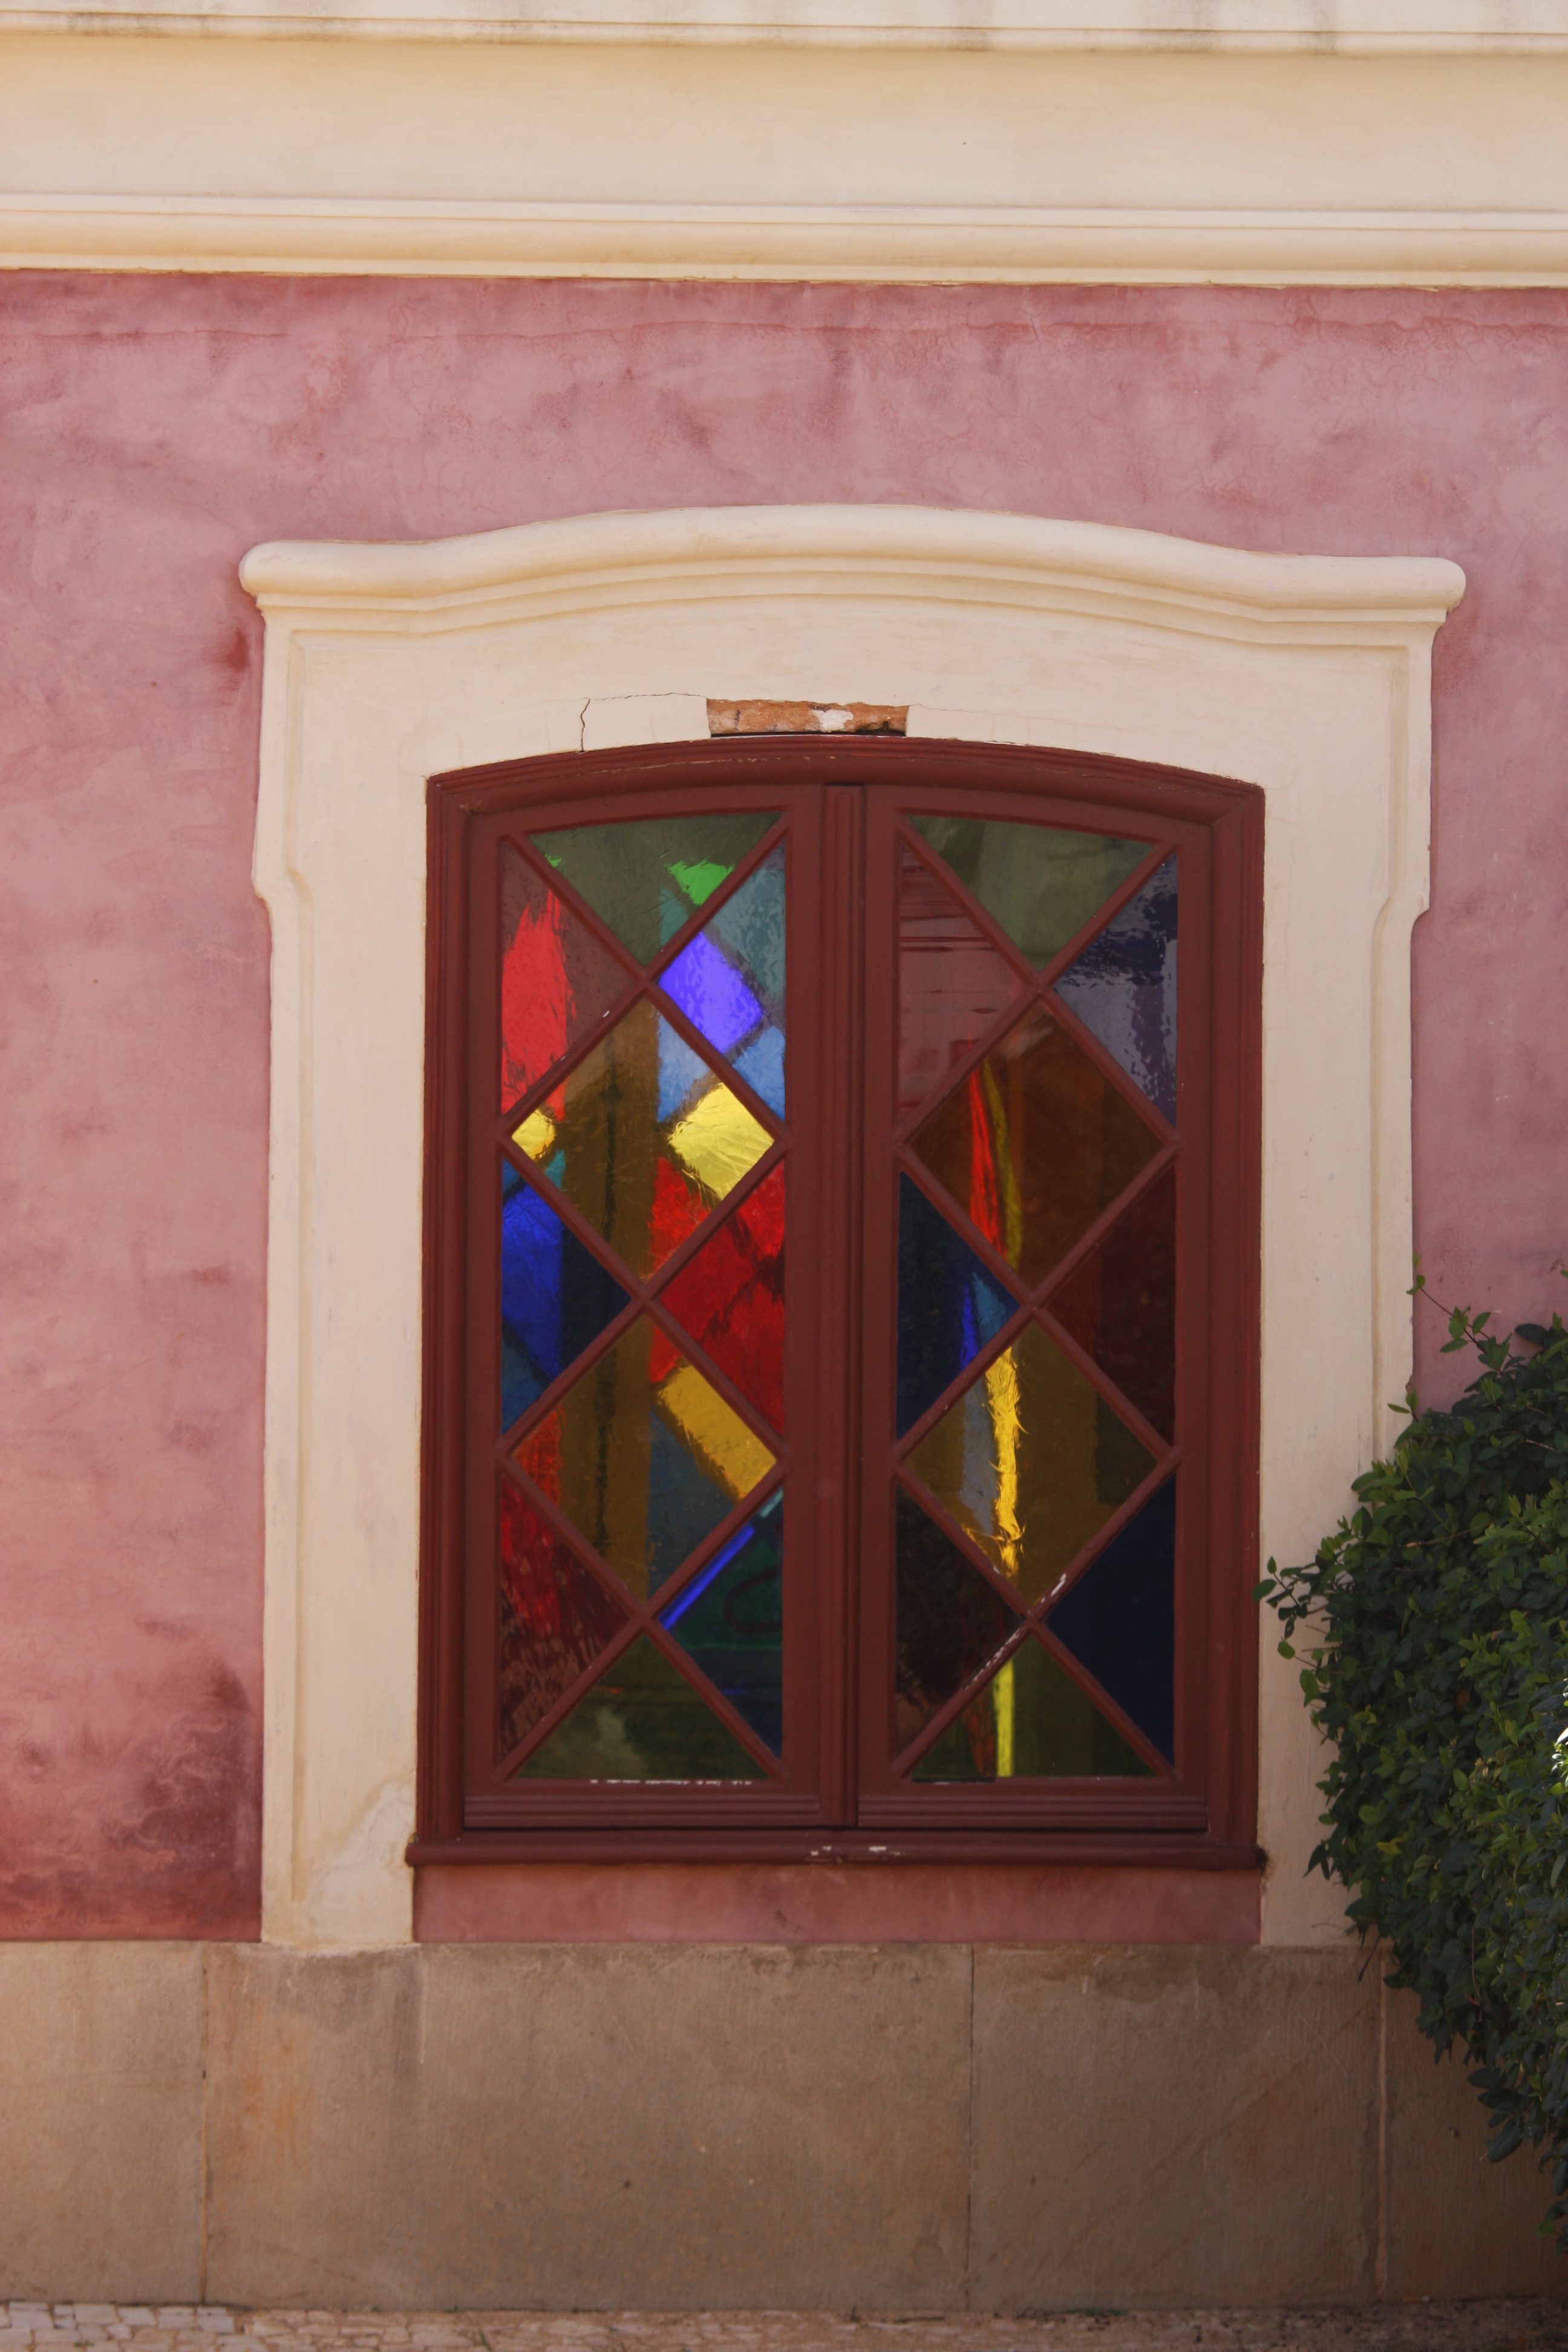
wood, house, window, glass, wall, red, color, facade, colorful, lighting, door, material, stained glass, art, shape, stained glass window